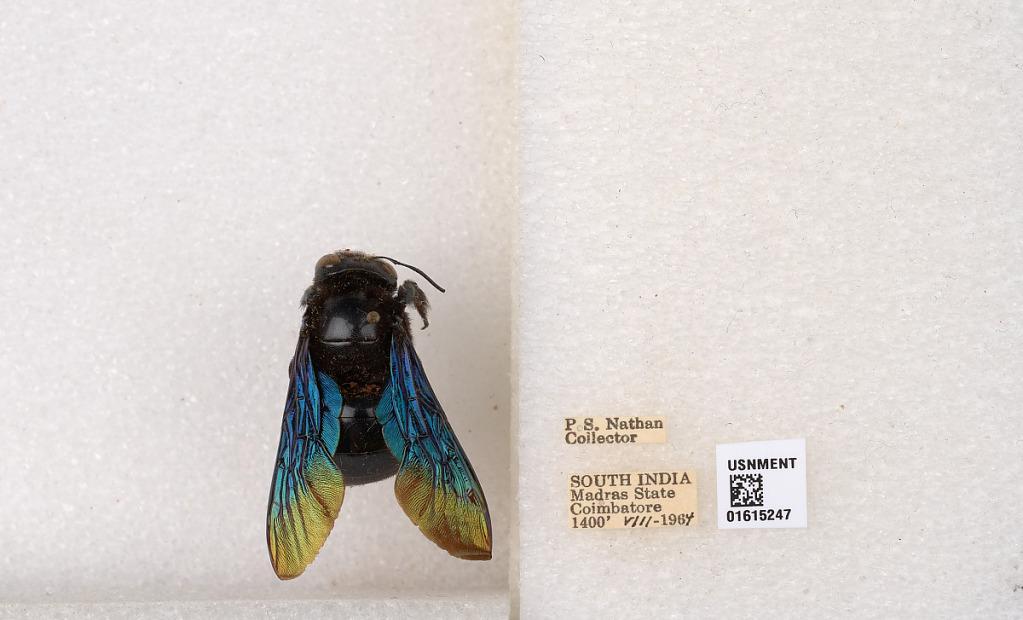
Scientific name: Xylocopa (Biluna) auripennis auripennis Lepeletier
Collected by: P. Nathan
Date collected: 1964-8-1
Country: India
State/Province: Tamil Nadu
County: Coimbatore
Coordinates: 10.9955, 76.9034